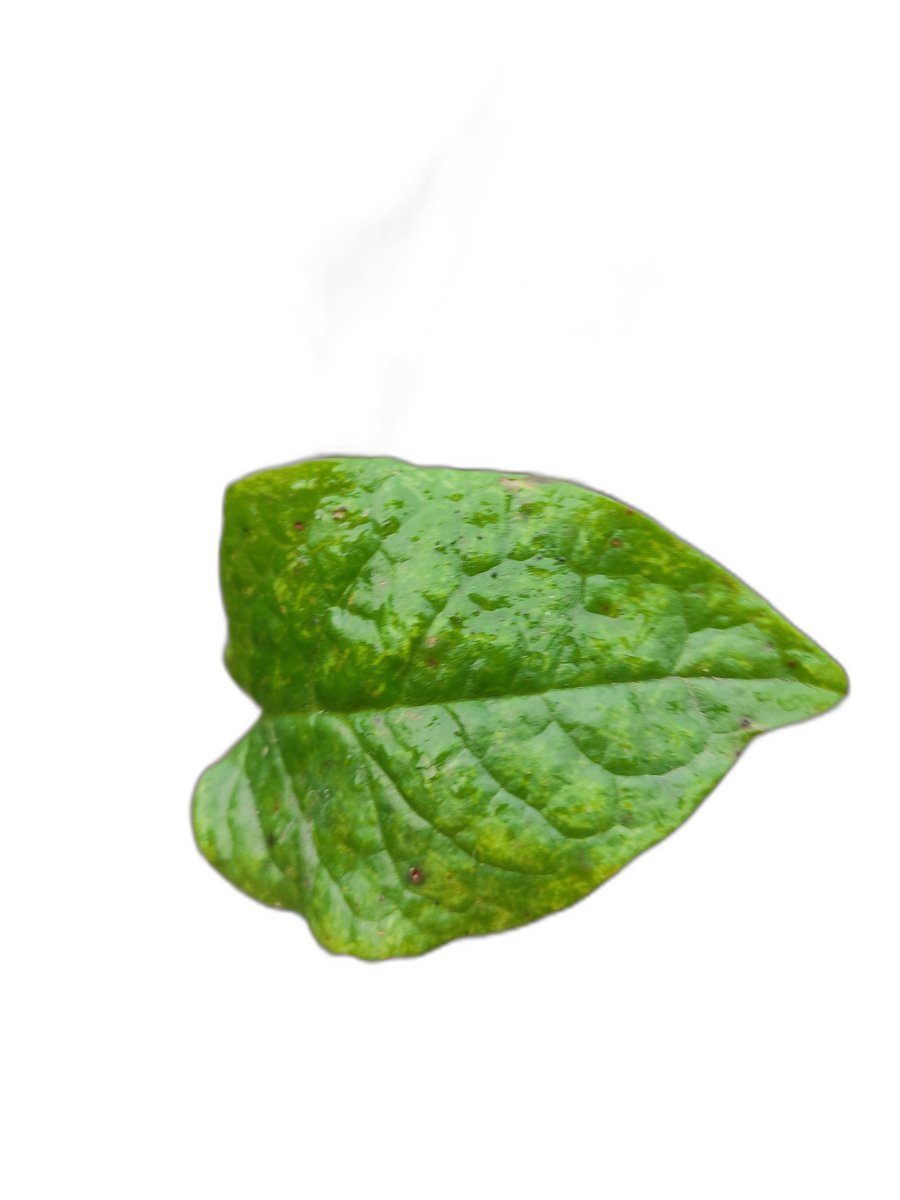
Label: Healthy-Leaf